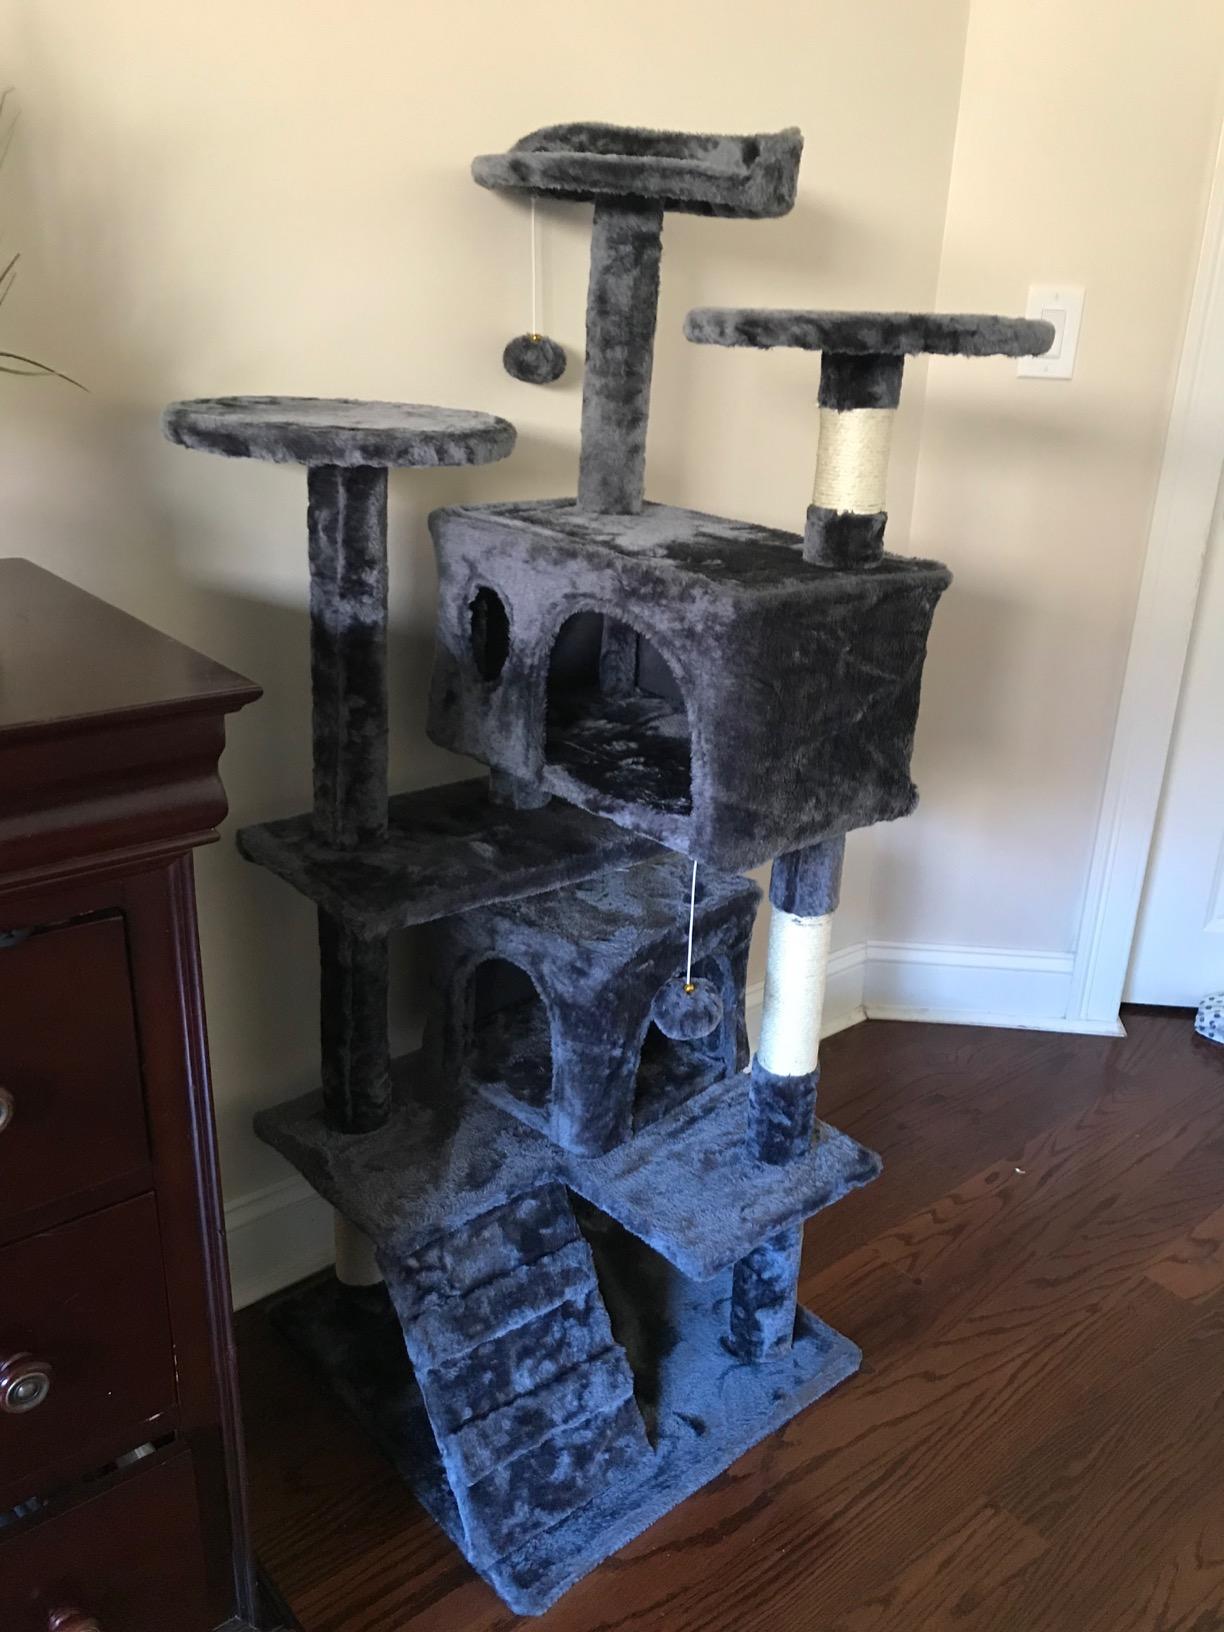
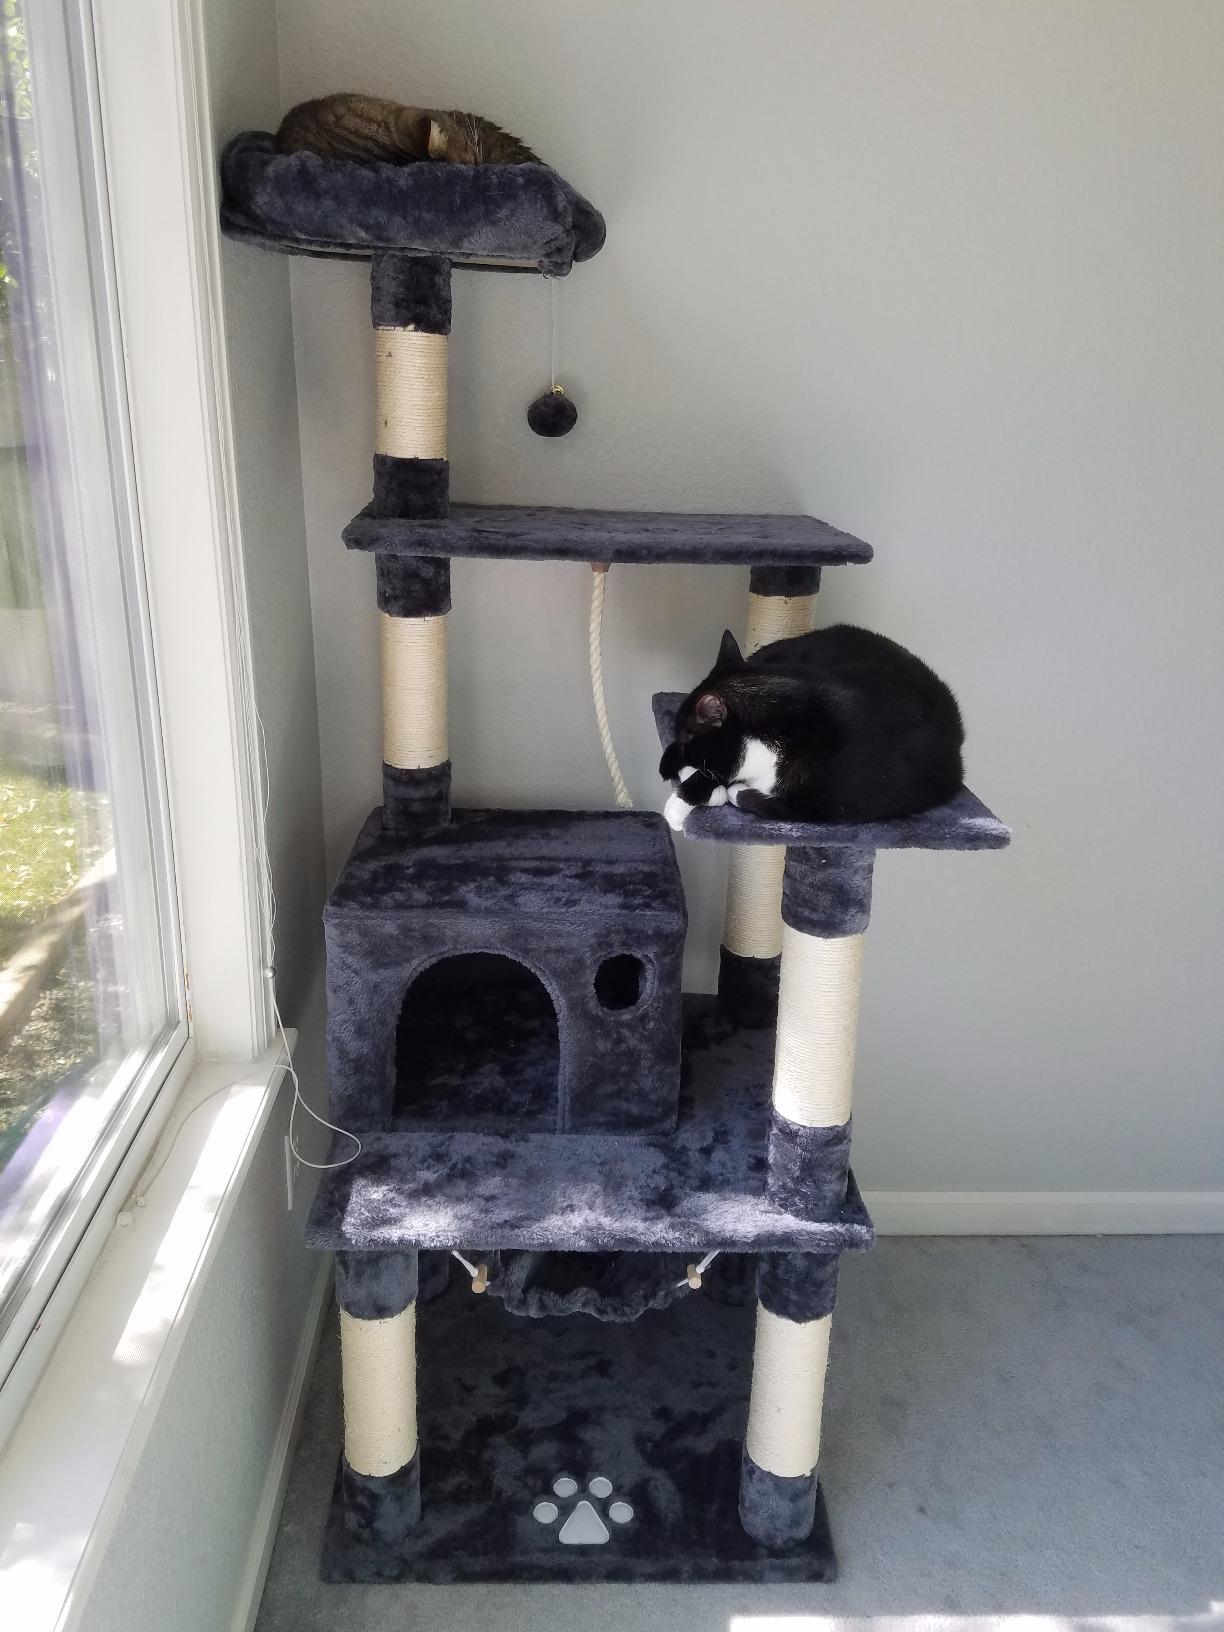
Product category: items_cat tree
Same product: no